Il canto sospeso

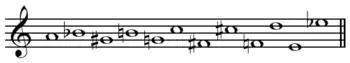
All-interval "wedge" series used in "Il canto sospeso"

The movements are grouped into three large segments of four, three, and two movements, marked by a short pause between groups.